Fox College Football

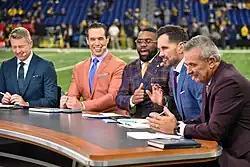
Brady Quinn, Mark Ingram, Matt Leinart, and Urban Meyer at the 2023 Big Ten Football Championship Game

Prior to the 2019 season, Fox lost its rights to future Big 12 championship games to ESPN as part of an expansion of its rights to the conference. Fox declined to bid on the 2019, 2021, and 2023 games.